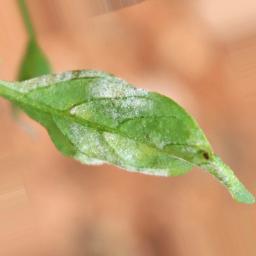
Label: powdery mildew